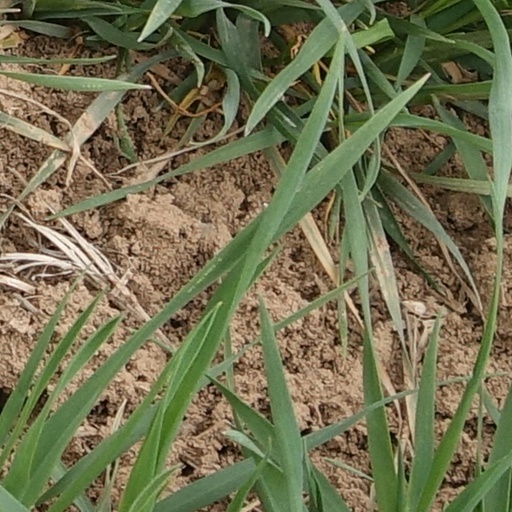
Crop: wheat